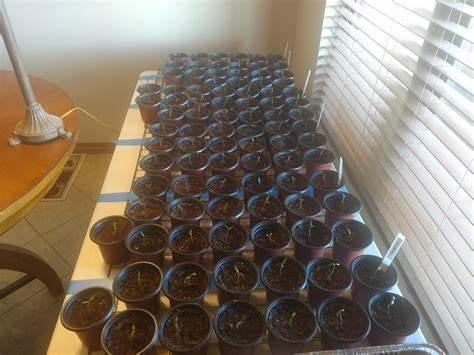
Vyombo vidogo vyenye rangi nyeusi vilivyopandwa mbegu, na kupangwa kwa utaratibu kwenye meza. Katika kila chombo kuna udongo na miche midogo iliyoanza kuchomoza. Hali hii inaonyesha mchakato wa kuandaa miche ambayo ni muhimu katika kilimo cha mbegu.